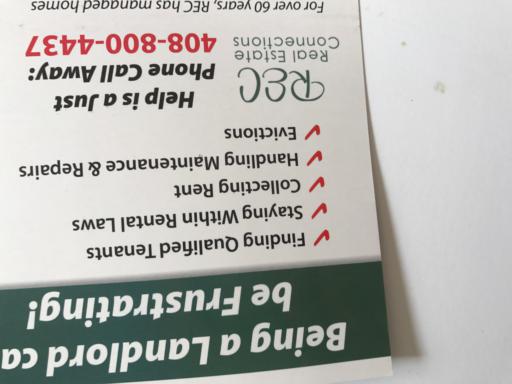
Waste category: paper